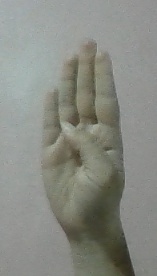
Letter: kaaf